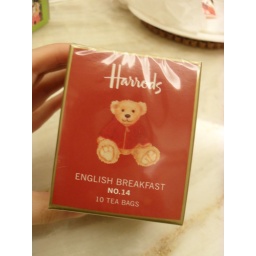
I don't care for tea, but I think the bear in red jacket is adorable!